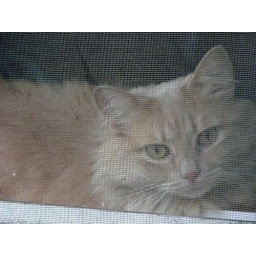
the kitty in the window on Pear St. . . .